Tony Kaye (musician)

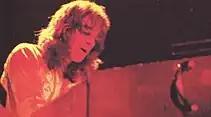
Tony Kaye in 1973

Anthony John Selvidge (born 11 January 1946), known professionally as Tony Kaye, is an English keyboardist, best known as a founding member of the progressive rock band Yes. Born into a musical family, Kaye was classically trained and intended to become a concert pianist before he developed an interest in jazz and contemporary rock and pop music. He joined several groups throughout the 1960s, including the Federals, Johnny Taylor's Star Combo, Jimmy Winston & His Reflections, and Bittersweet.